Japanning

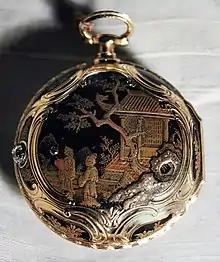
A japanned pocket watch from the 18th century

As the demand for japanned goods grew, the Italian technique for imitating Asian lacquerwork also spread. The art of japanning developed in seventeenth-century Britain, France, Italy, and the Low Countries. The technique was described in design and pattern manuals such as Stalker and Parker's "Treatise of Japanning and Varnishing", published in Oxford in 1688. Colonial Boston was a major center of the japanning trade in America, where at least a dozen cabinetmakers included it among their specialties. In England, decoupage, the art of applying paper cutouts to other items, became very popular, especially the botanically inspired works of Mary Delany.